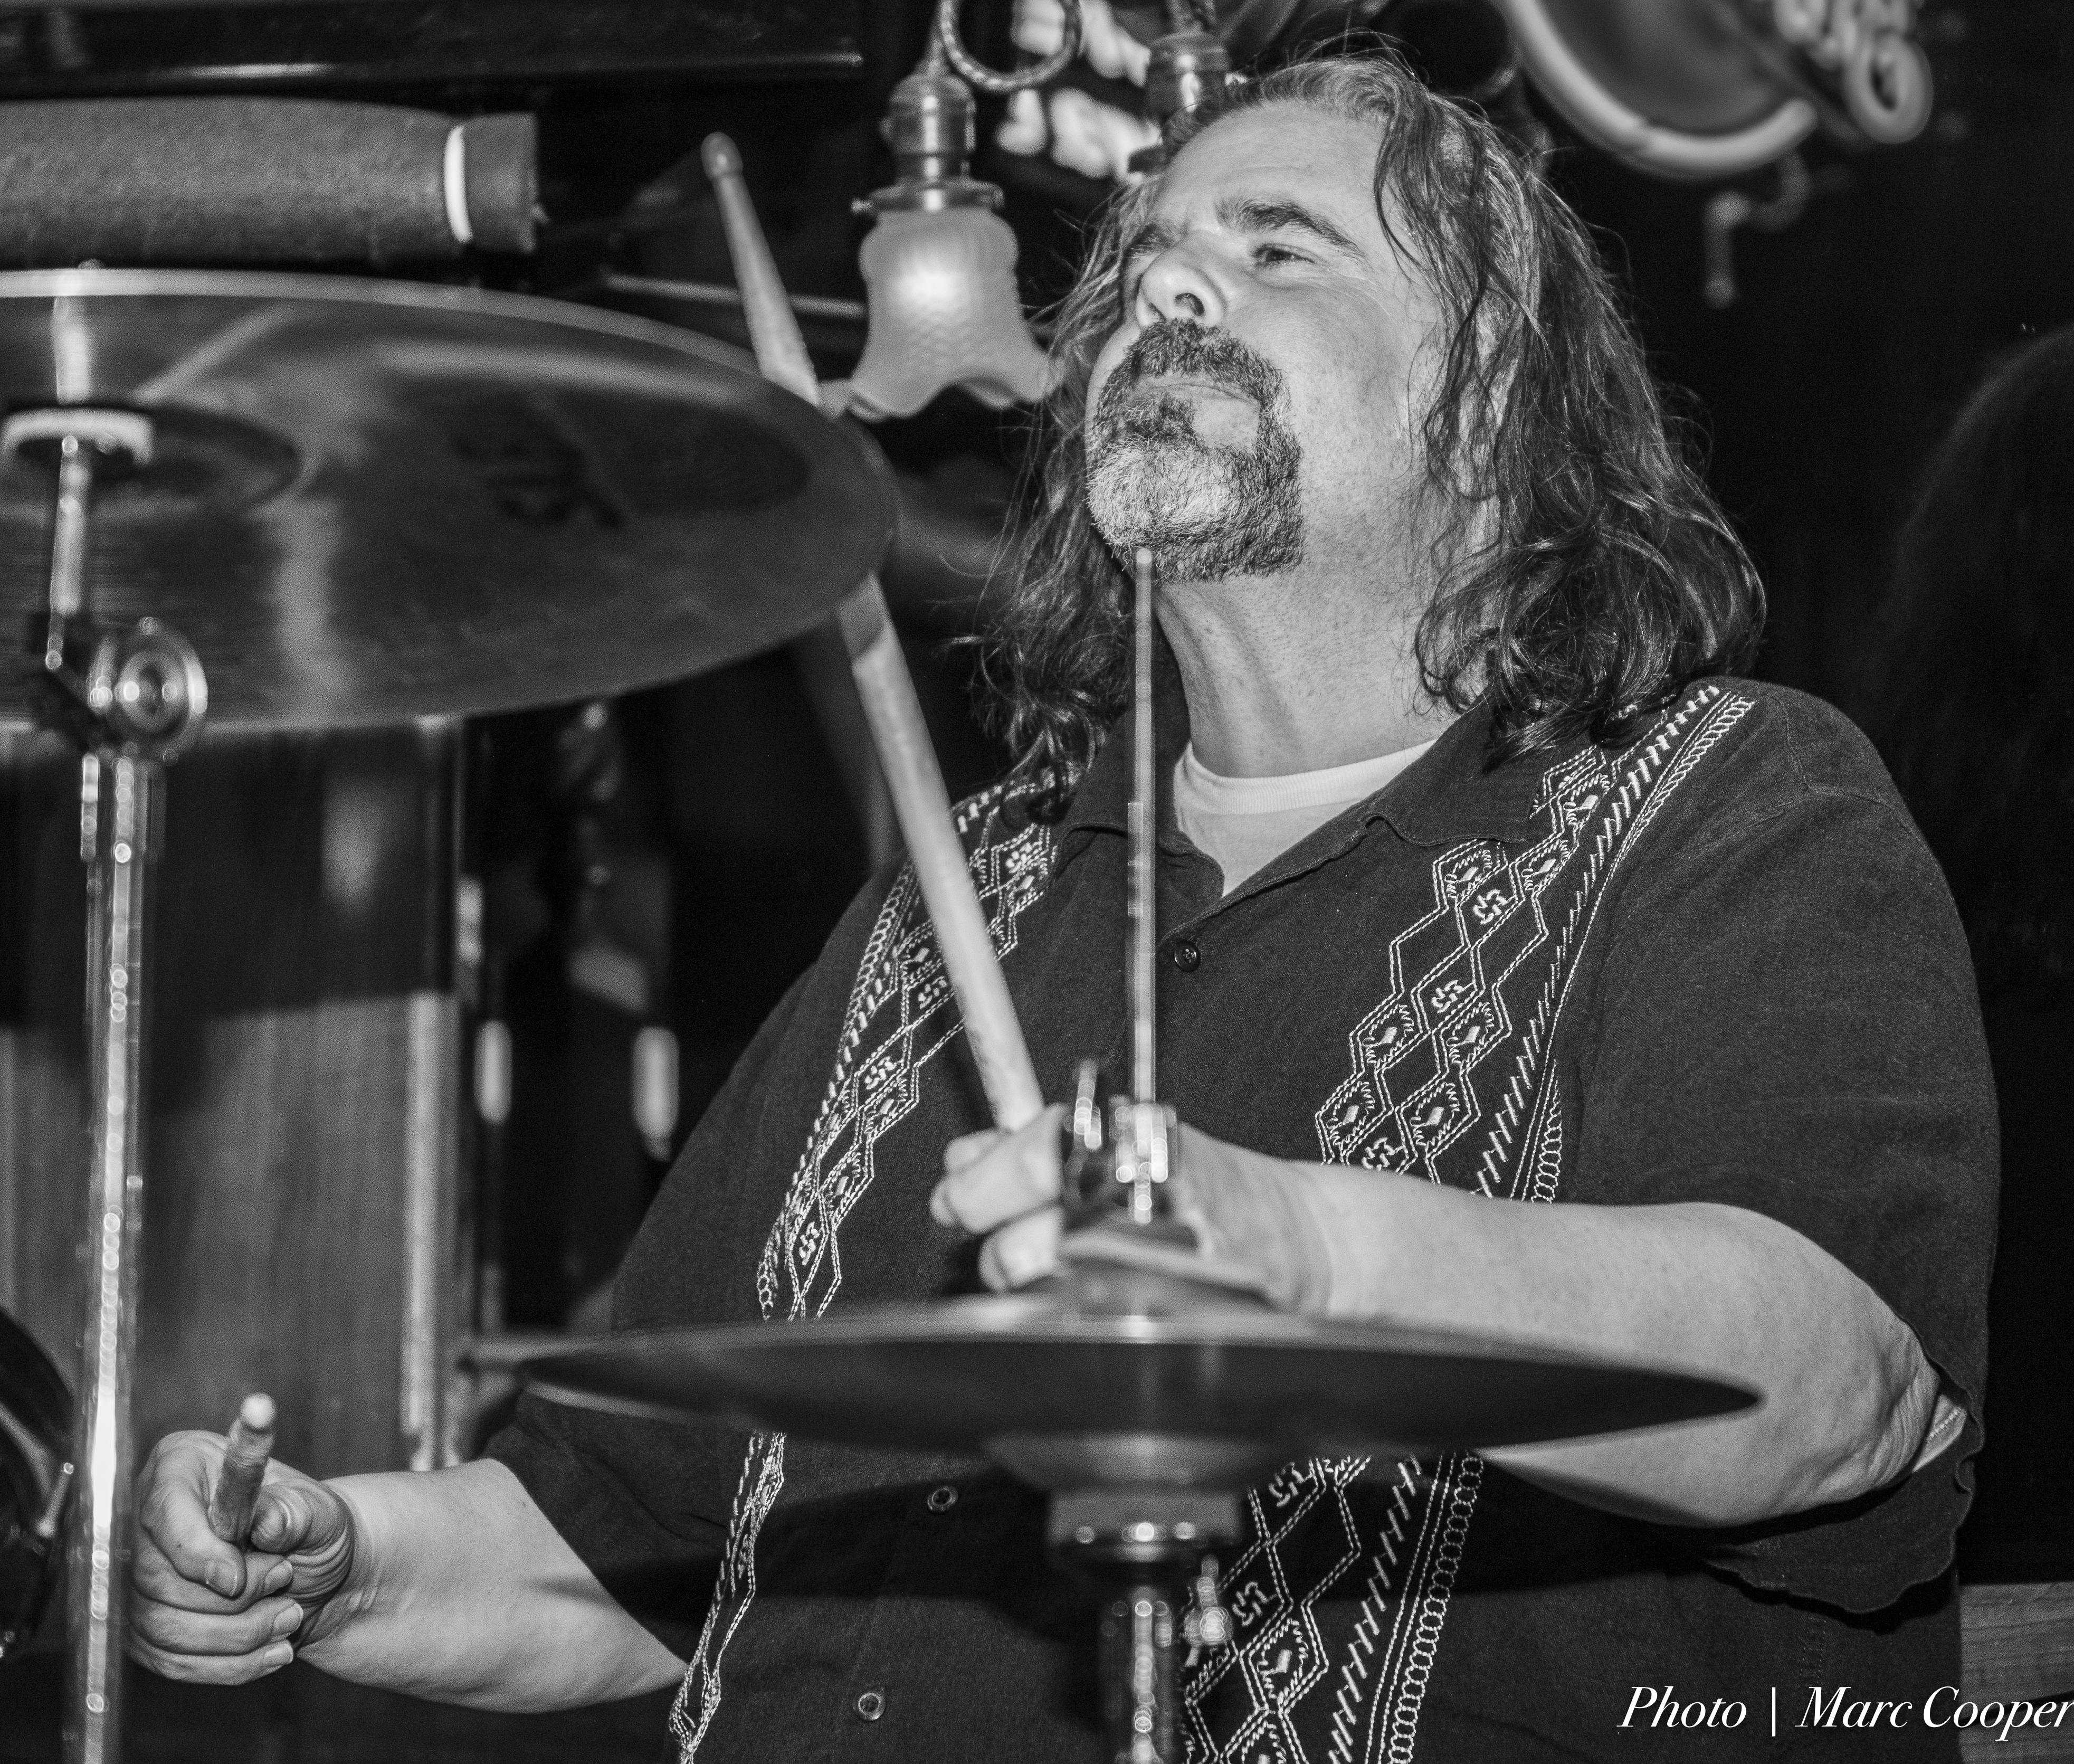
person, music, black and white, concert, portrait, nikon, performer, musician, black, monochrome, drum, california, beard, southern, blackandwhite, blues, stage, livemusic, performance, bassist, singing, noir, blanco, lightroom, d810, los, angeles, guitarist, cadillaczack, mauisugarmillsaloon, mike, branco, drums, drummer, leasure, waltertroutbanddrummer, entertainment, singer songwriter, monochrome photography, musical ensemble, skin head percussion instrument